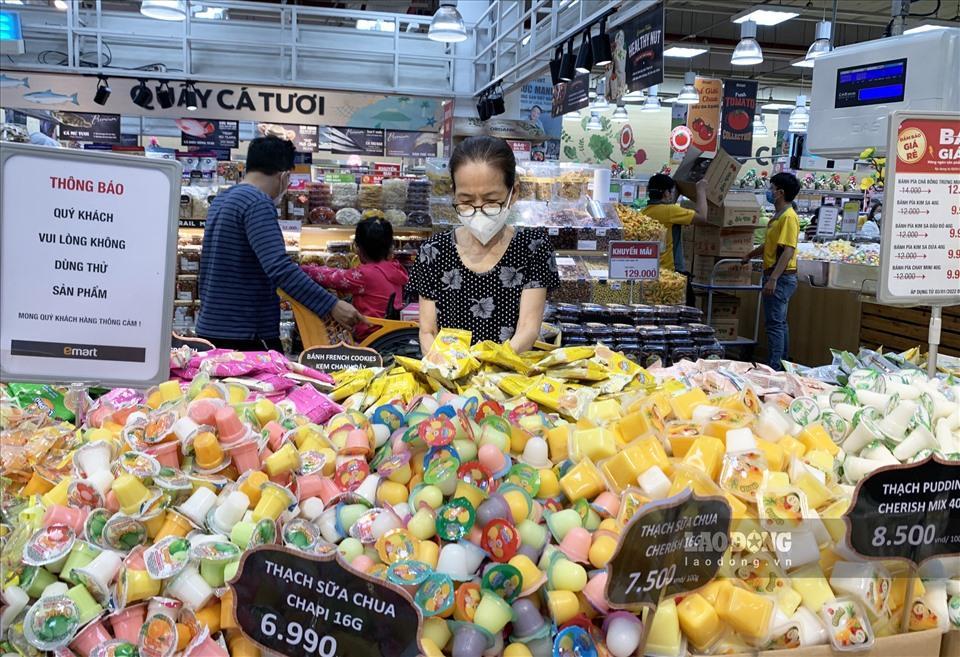
người đàn ông mặc áo màu xanh đang đẩy một chiếc xe đẩy màu vàng